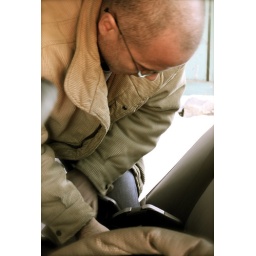
played with the color a bit in this car seat series, went with his coat as inspiration.